Jujamcyn Theaters

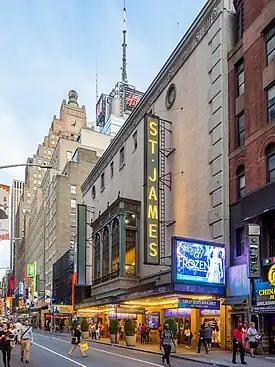
The St. James Theatre, 2019

William L. McKnight, former chairman of 3M, owned several theatres, two in New York and one in Boston. McKnight's daughter, Virginia McKnight Binger and her husband, James H. Binger, a top executive at Honeywell, shared a love of theatre. In 1976 when William McKnight wanted to sell his theatres, Binger stepped in to assist. He found the business fascinating, and after paying the gift tax and selling the Colonial Theatre in Boston, he and Virginia agreed to own and later expand the operation on Broadway.